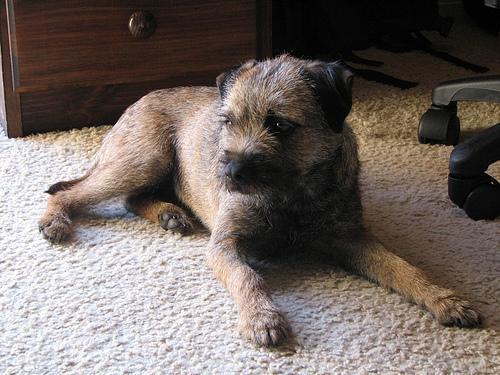
Border_terrier